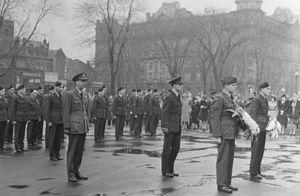
Lors de la célébration du «Anzac [Australian and New Zealand Army Corps] Day», un escadron de l'armée de l'air est au garde-à-vous. Deux officiers vont déposer des fleurs devant le monument aux morts de la guerre de 1914-1918 situé au square Dominion (devenu place du Canada)."